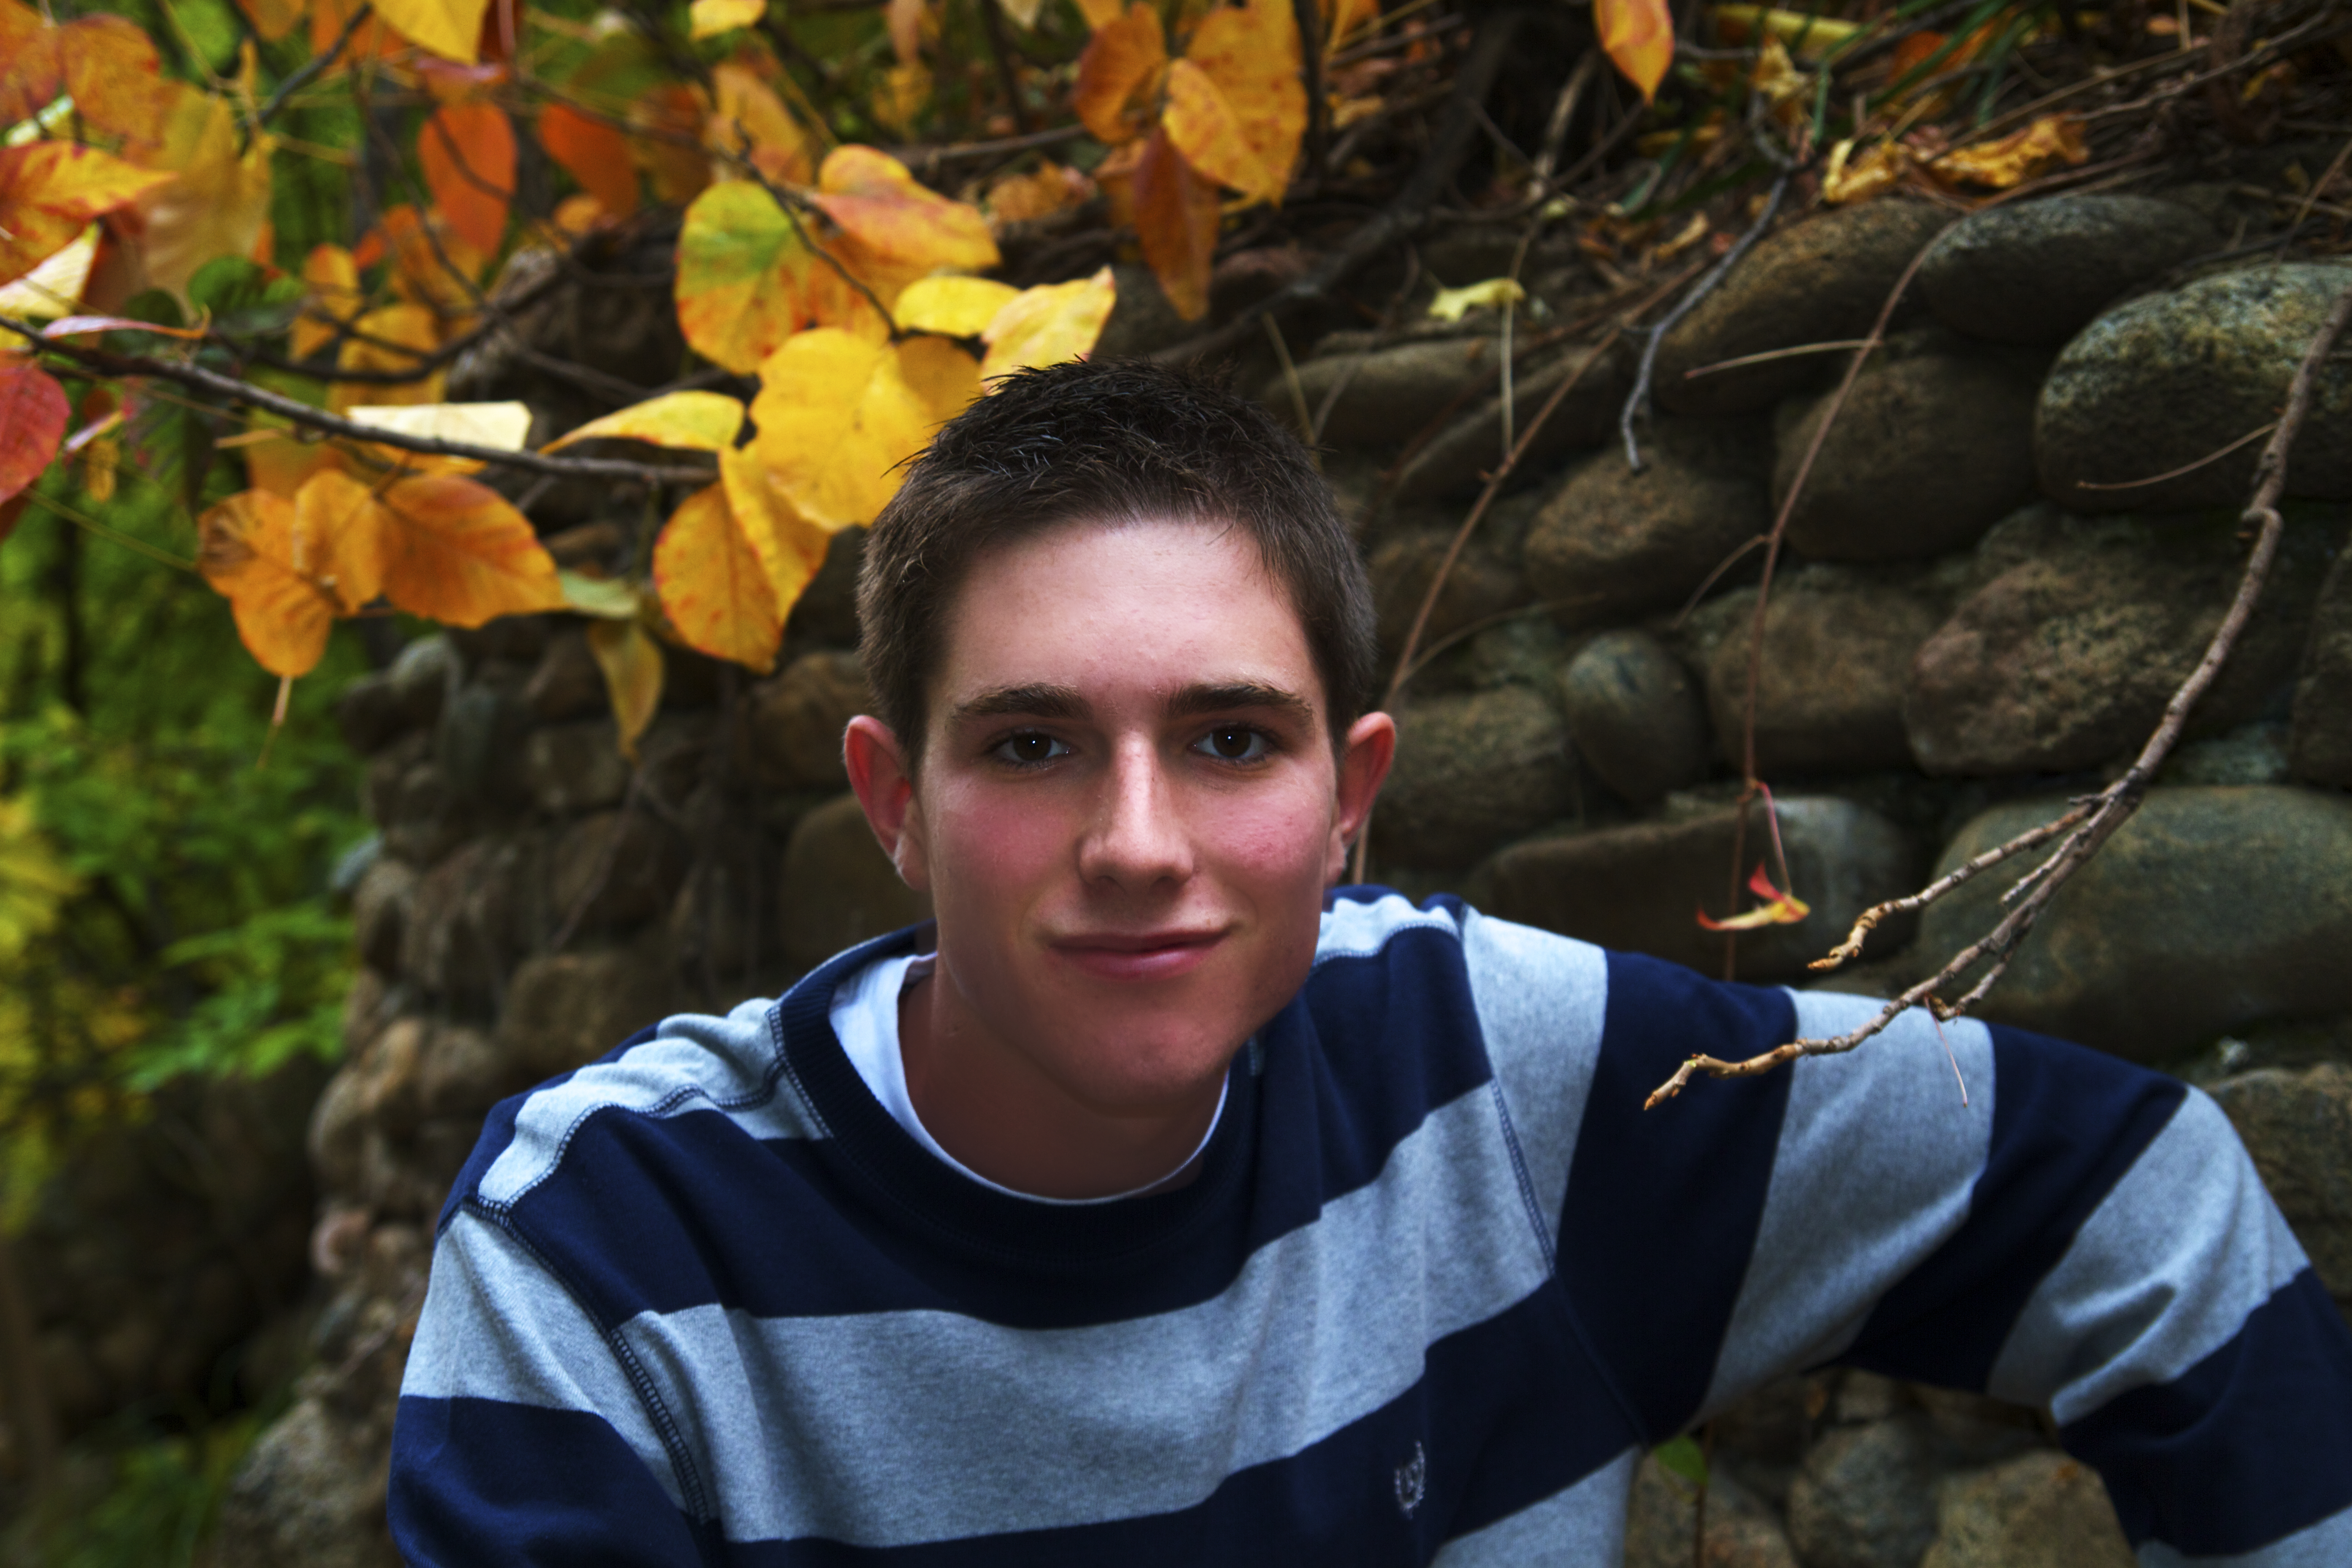
tree, people, leaf, fall, flower, portrait, spring, autumn, canon, colorful, season, pictures, eos, canon7d, boulder, 7d, tamron1750, sr